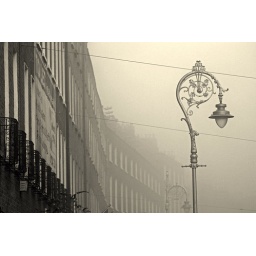
Dublin street lamp in the fog